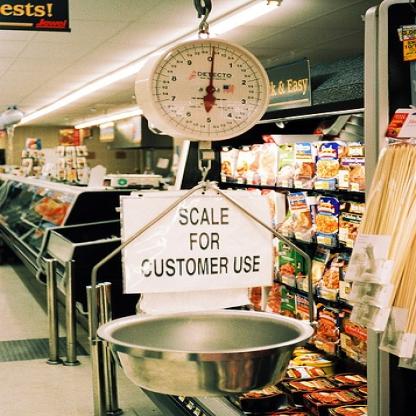
Scene: Indoor